HIV-1 protease

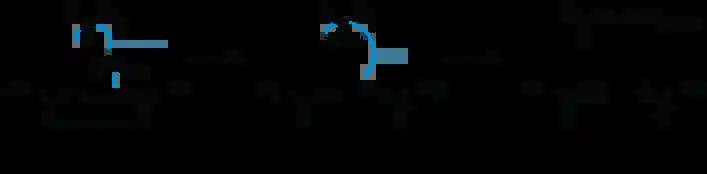
The catalytic mechanism of a general aspartyl protease, containing the two characteristic Asp25 residues in the deprotonated and protonated forms. "Aspartyl proteae mechanism.png"

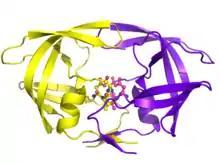
HIV-1 Protease has the classic AspThrGly of Aspartyl Proteases. These amino acids are located at position 25, 26, and 27, and are responsible for the catalytic activity.

With its integral role in HIV replication, HIV protease has been a prime target for drug therapy. HIV protease inhibitors work by specifically binding to the active site by mimicking the tetrahedral intermediate of its substrate and essentially becoming “stuck,” disabling the enzyme. After assembly and budding, viral particles lacking active protease cannot mature into infectious virions. Several protease inhibitors have been licensed for HIV therapy.